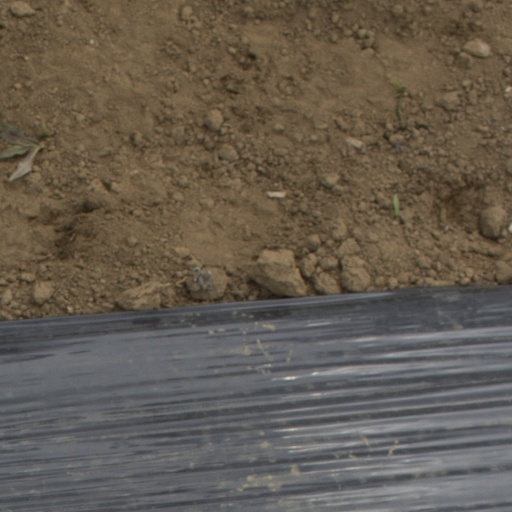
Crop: Jerusalem artichoke